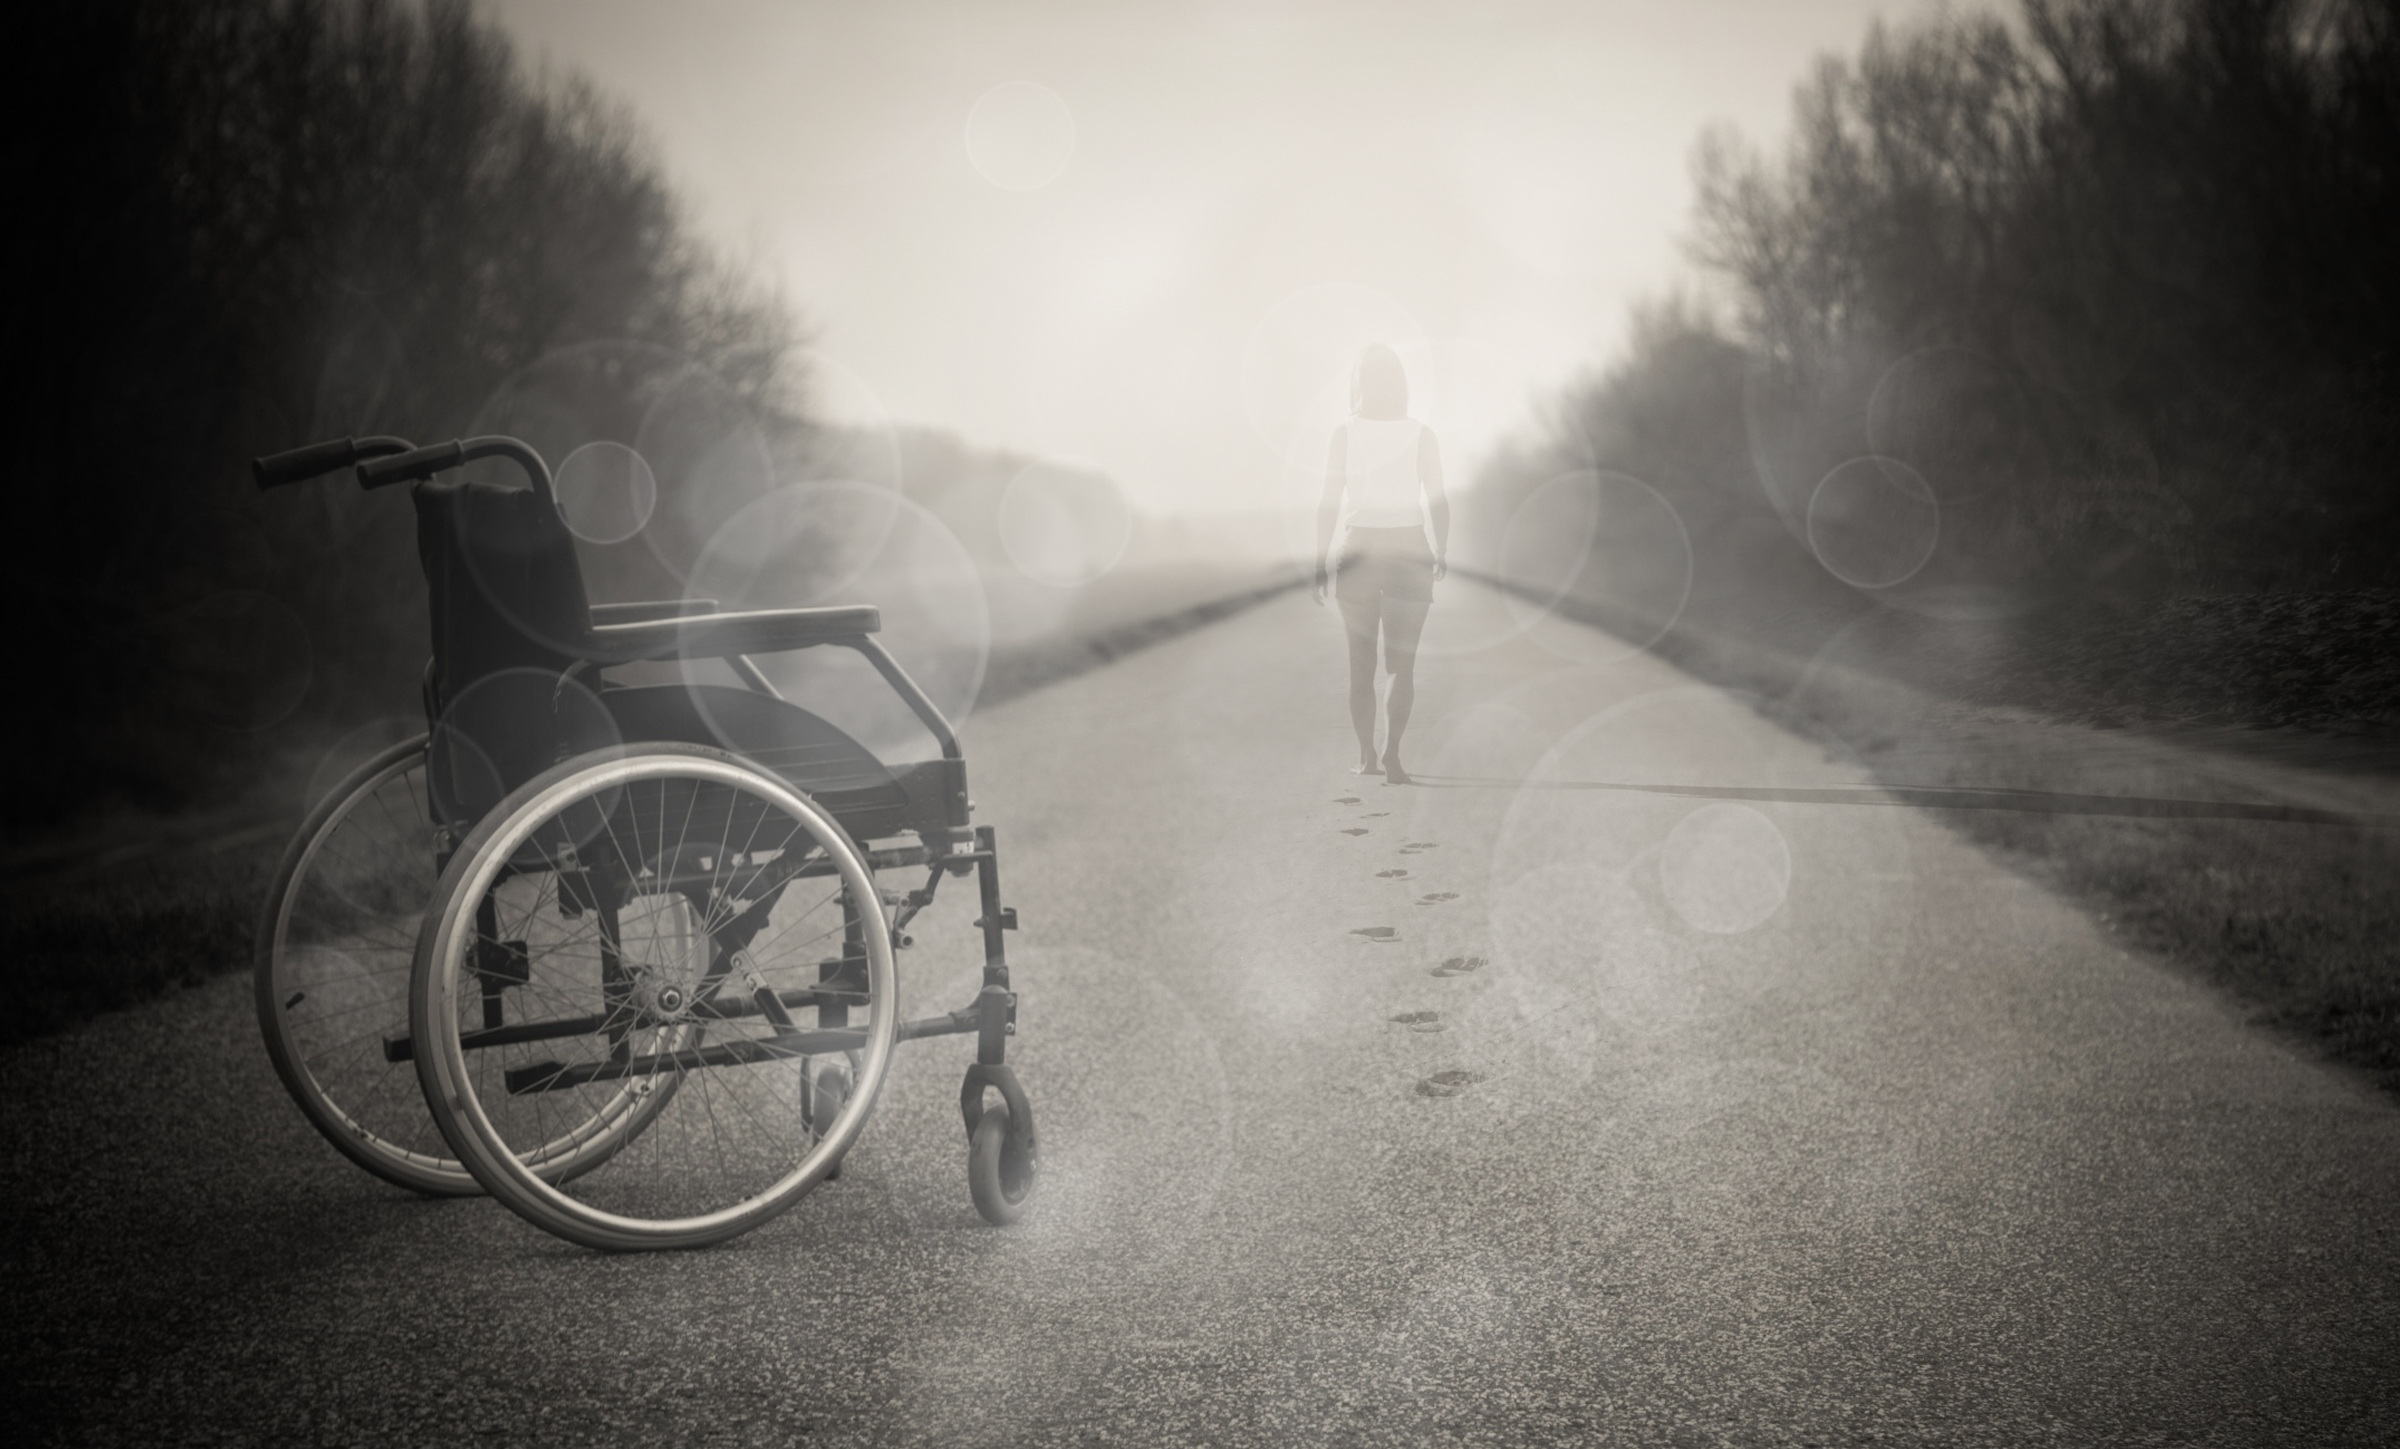
walking, wheelchair, freedom, woman, spiritual, spirit, love, black and white, fog, monochrome photography, mode of transport, photography, atmosphere, morning, snapshot, mist, monochrome, sunlight, sky, lane, still life photography, stock photography, darkness, rain, dust, wheel, landscape